JS Amagiri

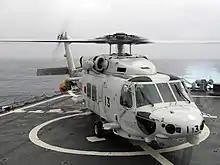

"Amagiri" was laid down on March 3, 1986, launched on September 9, 1987, and commissioned on February 28, 1989.